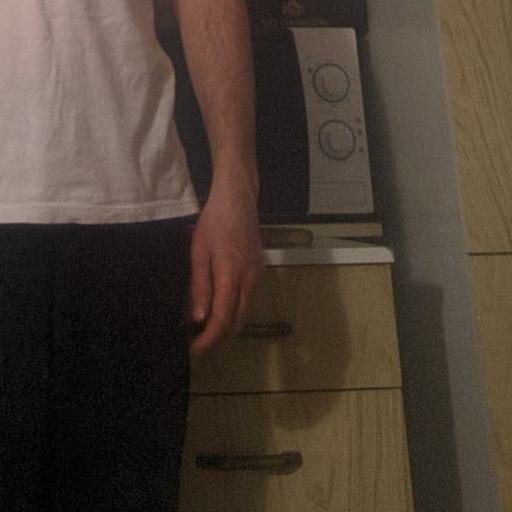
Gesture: no_gesture